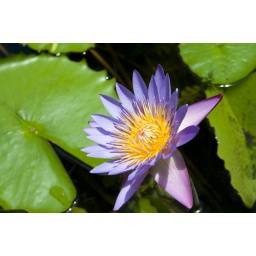
A colorful water lilly growing in a pond.